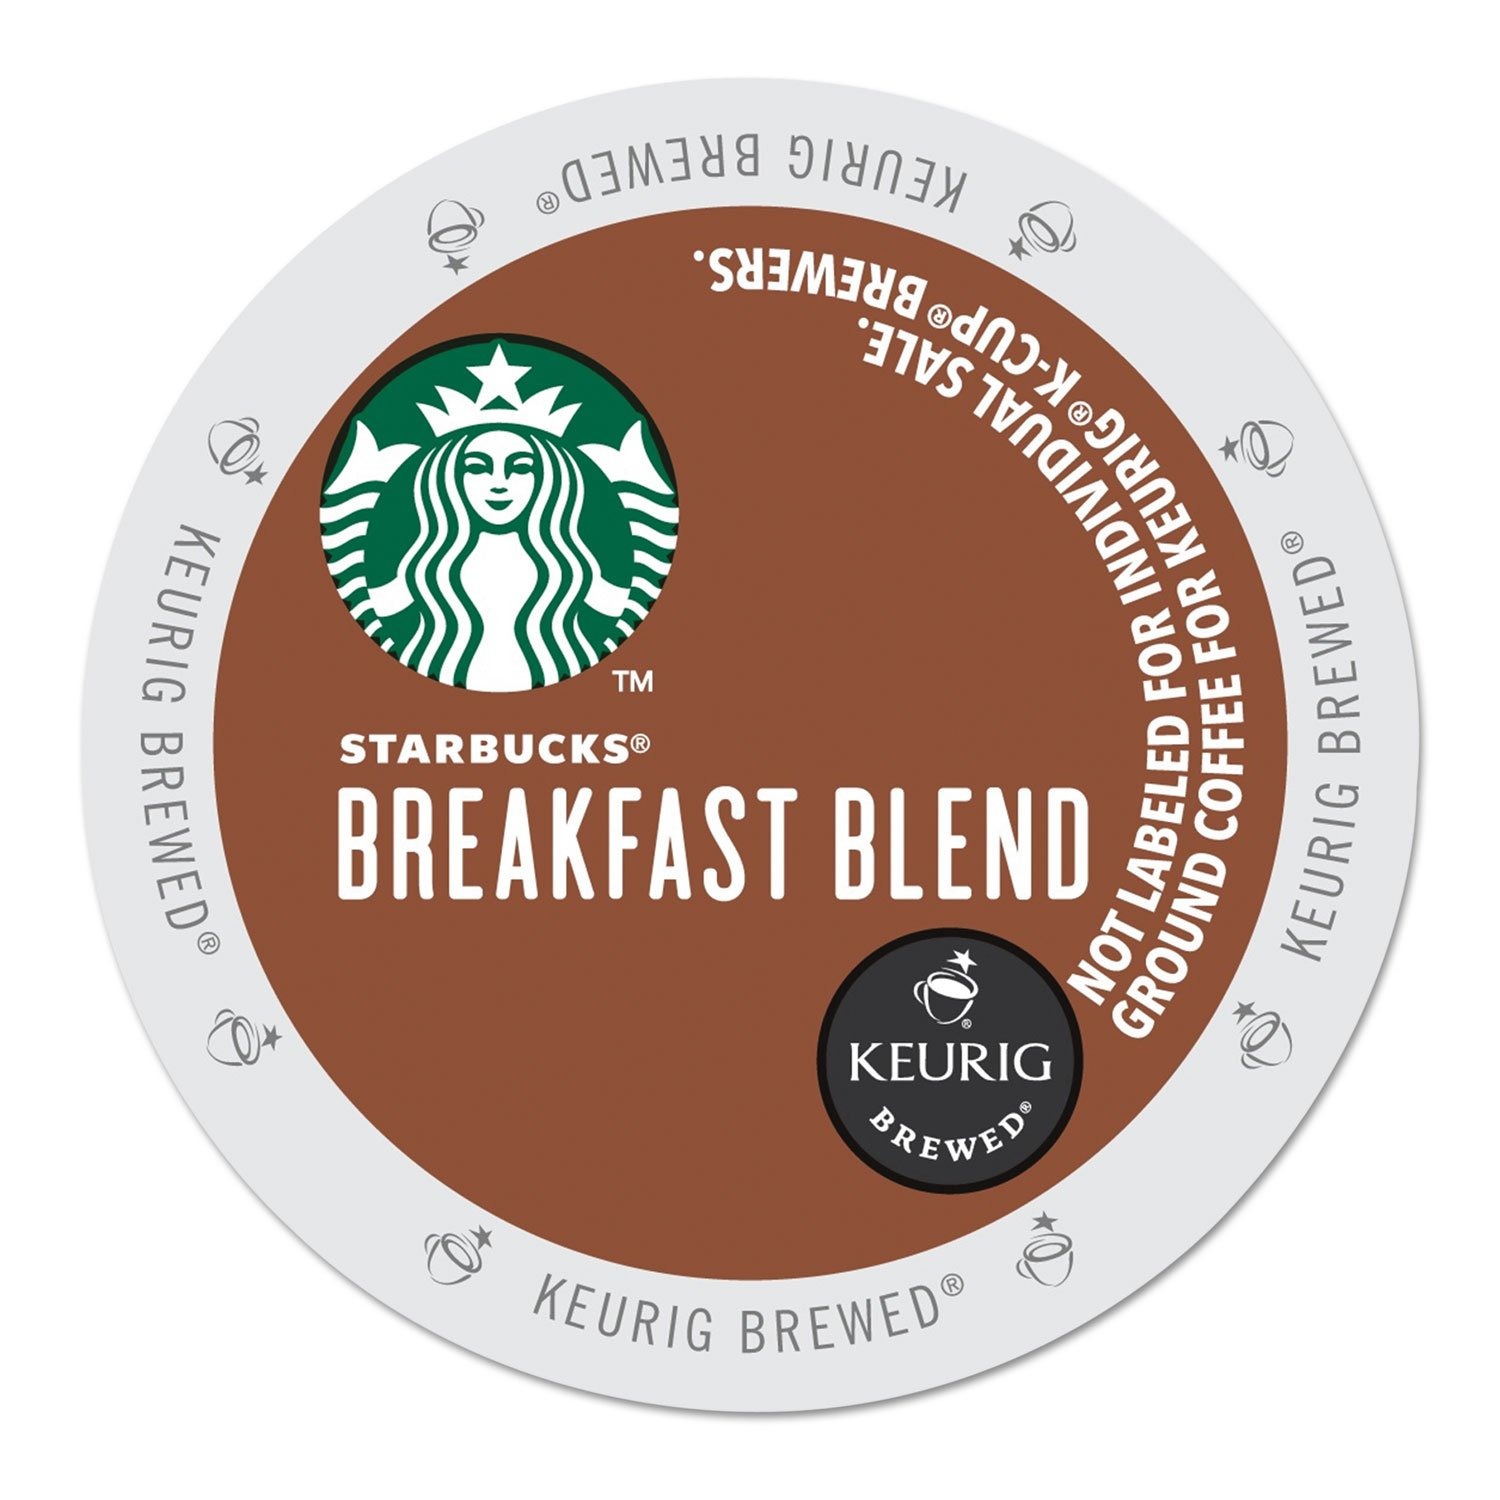
Item Name: Starbucks Breakfast Blend Medium Roast Single Cup Coffee for Keurig Brewers, 24 Count
Bullet Point 1: A medium-roasted blend of coffees with bright citrus notes
Bullet Point 2: Medium-roasted coffees are smooth and balanced with rich, approachable flavors
Bullet Point 3: Designed for use with the Keurig Single Cup Brewing System
Bullet Point 4: Enjoy the Starbucks coffee you love without leaving the house
Bullet Point 5: Includes 4 boxes of 24 servings for a total of 96 individual K-Cup pods
Value: 24.0
Unit: count

Price: 28.17